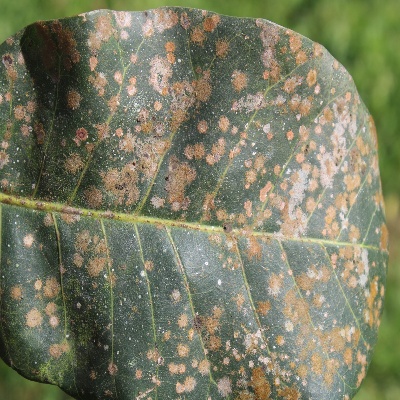
Crop: Cashew
Condition: red rust